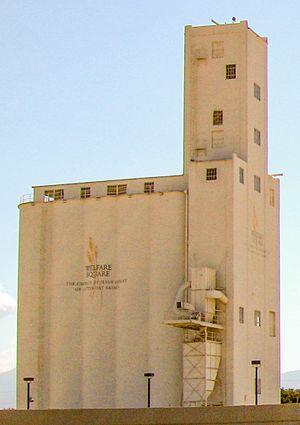
L'Église de Jésus-Christ des saints des derniers jours est une Église chrétienne restaurationniste née dans l'État de New York, aux États-Unis, en 1830. Elle se considère comme une religion révélée. Son siège mondial se trouve à Salt Lake City dans l'Utah. Aux États-Unis, avec 6,16 millions de membres, elle est la quatrième confession chrétienne au sens large du terme. À l'échelle mondiale, elle revendique plus de 16 millions de membres.